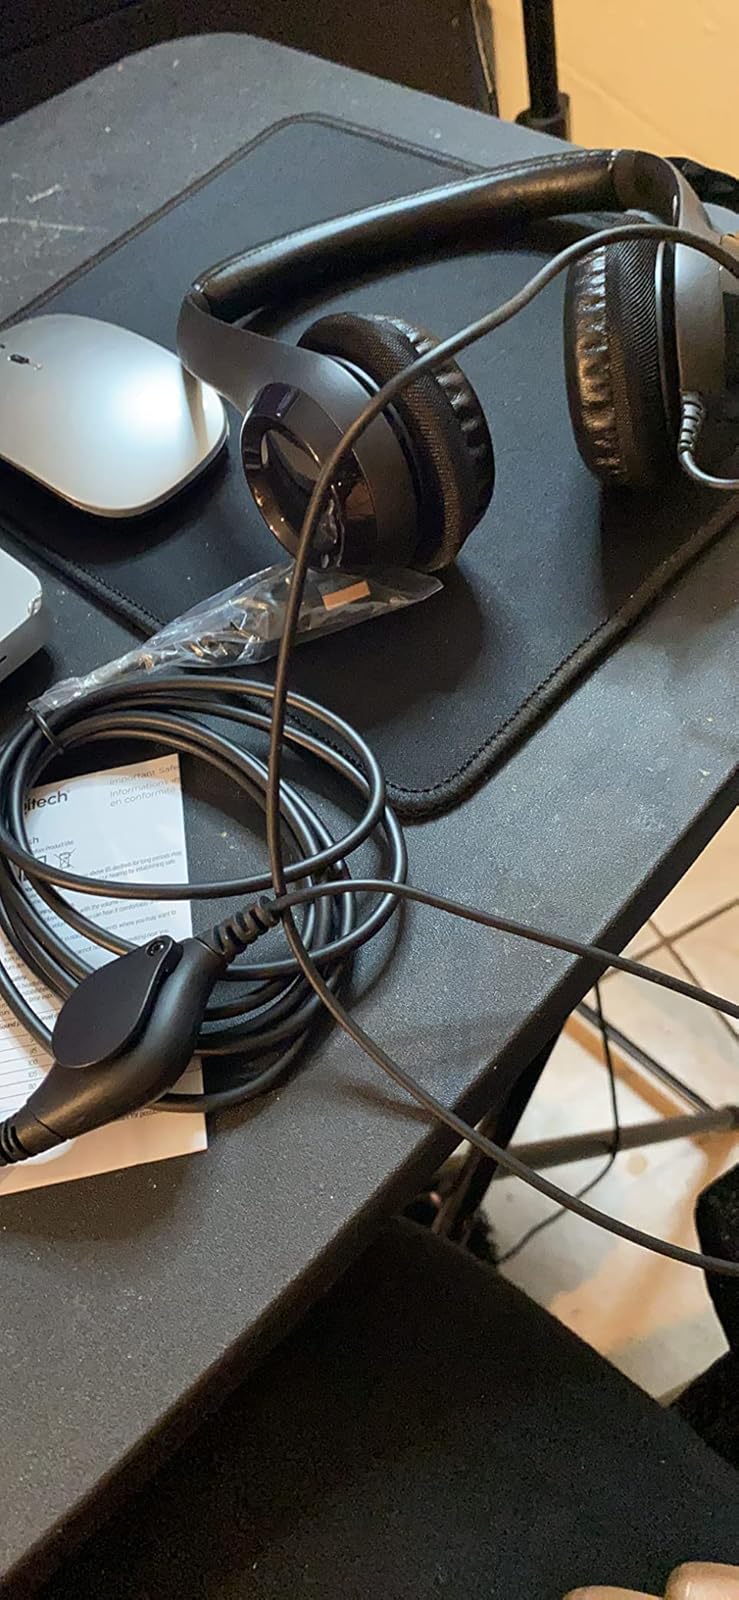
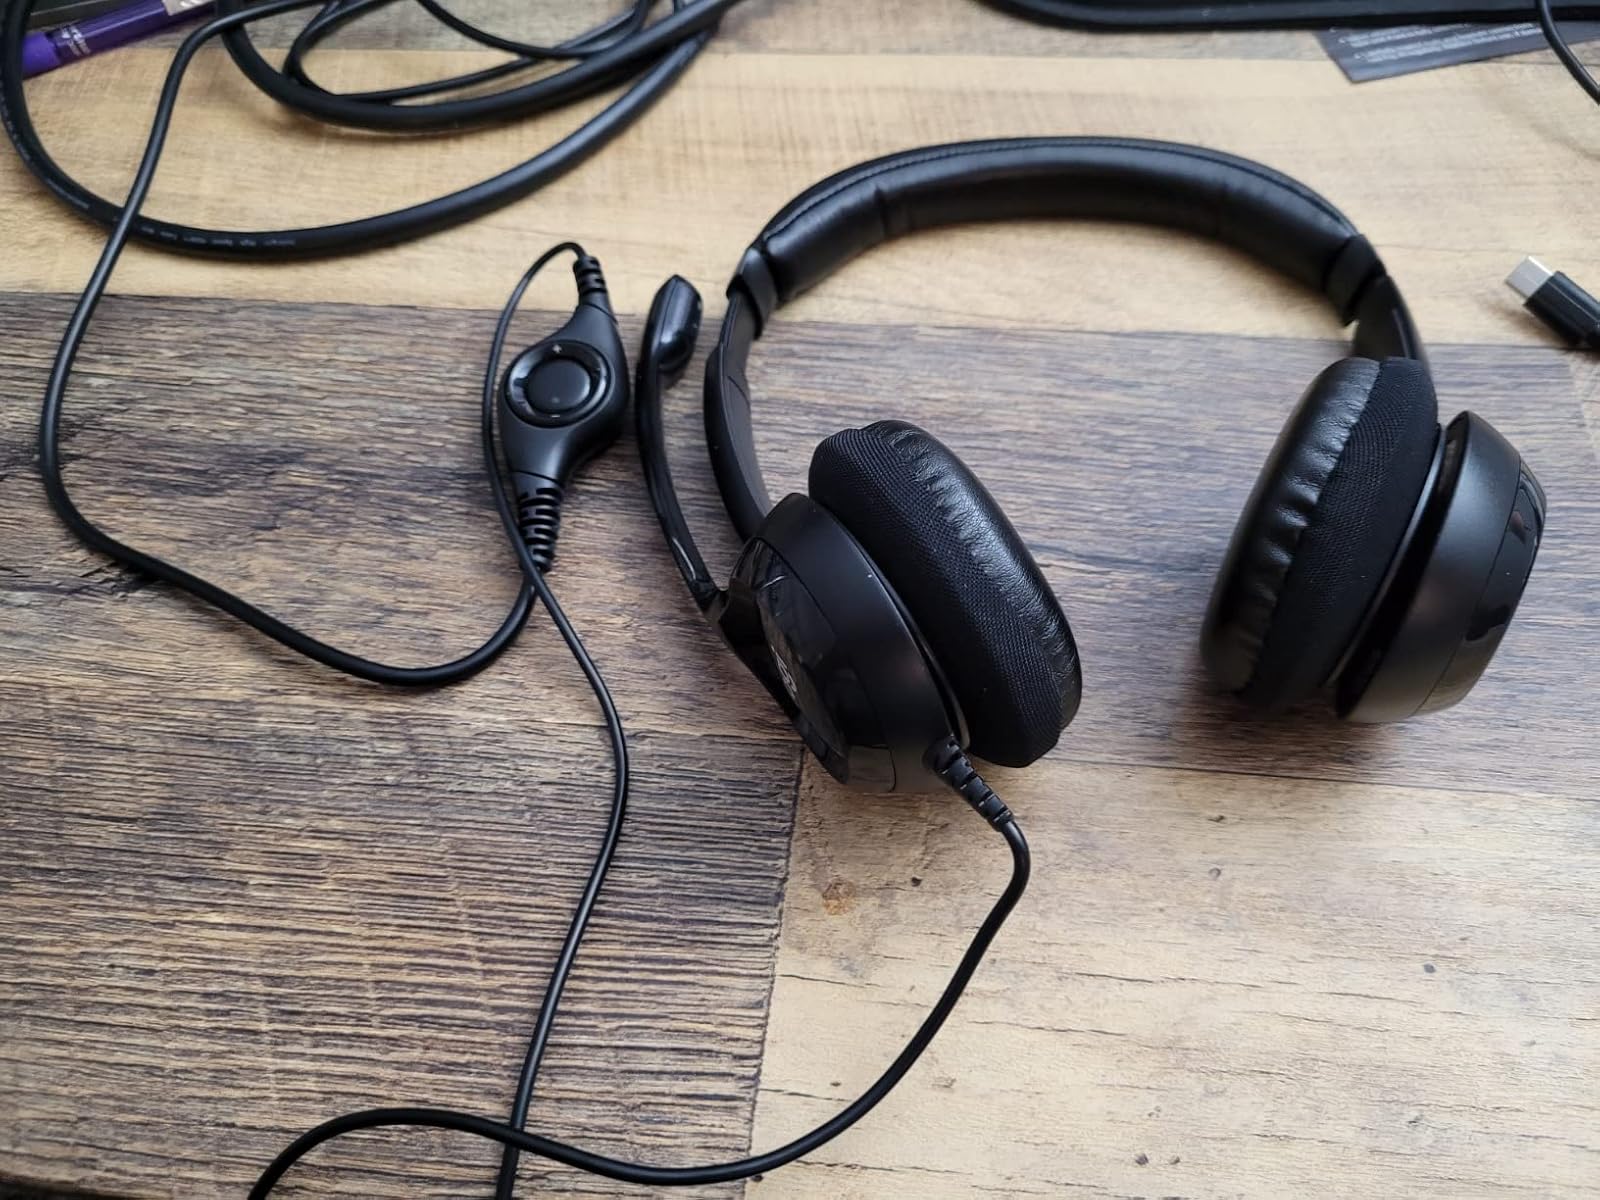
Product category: headphones
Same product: yes